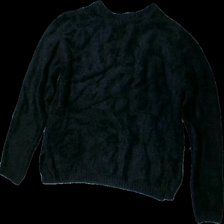
View: back
Type: Sweater
Category: Ladies
Brand: Not in the list
Brand text on label: Sincerely loved
Colors: Black
Material: 100% Nylon
Cut: Regular, C-collar
Size: XL
Season: All
Price range: 100-150
Recommended usage: Reuse
Description: black fluffy top